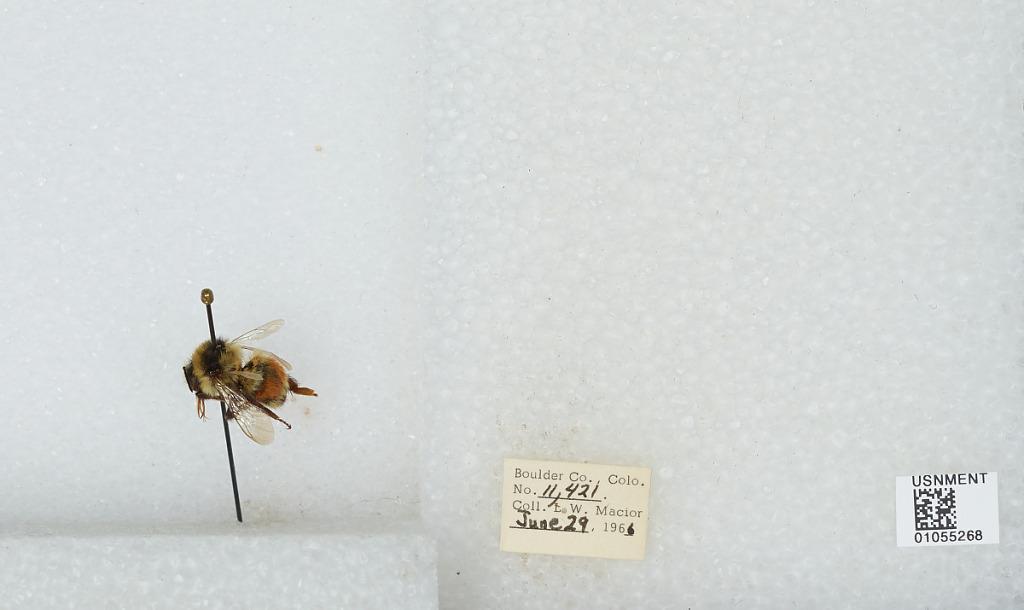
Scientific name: Bombus (Pyrobombus) bifarius Cresson
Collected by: L. Macior
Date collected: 1966-6-29
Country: United States
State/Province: Colorado
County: Boulder
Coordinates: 40.0017, -105.308